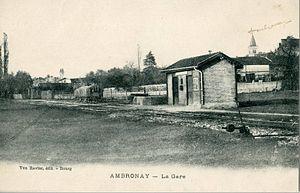
Carte postale ancienne éditée par Ravier à Bourg AMBRONAY - La Gare
La gare d'Ambronay-Priay est une gare ferroviaire française de la ligne de Mâcon à Ambérieu, située sur le territoire de la commune d'Ambronay, dans le département de l'Ain, en région Auvergne-Rhône-Alpes.
Les Tramways de l'Ain est le nom générique donné à un ancien réseau ferroviaire du département de l'Ain, principalement constitué de chemins de fer économiques de type tramway à voie métrique, commencé dès 1879, et développant 485 km de voies à son apogée.
Ambronay est une commune française, située dans le département de l'Ain en région Auvergne-Rhône-Alpes. Elle se situe à quelques kilomètres d'Ambérieu-en-Bugey.